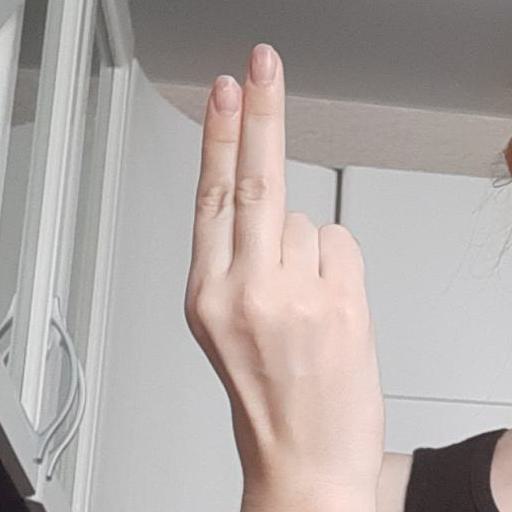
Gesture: two_up_inverted